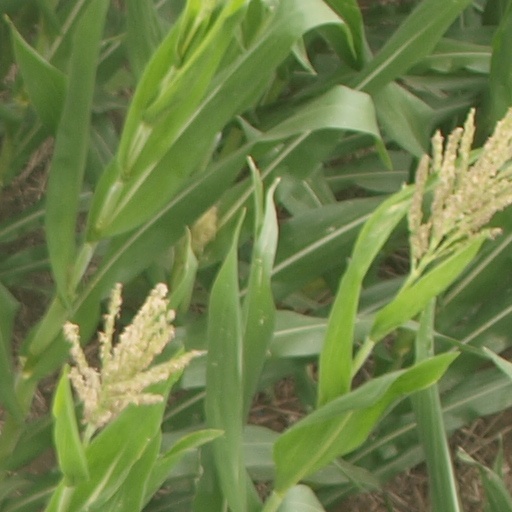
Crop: maize; corn